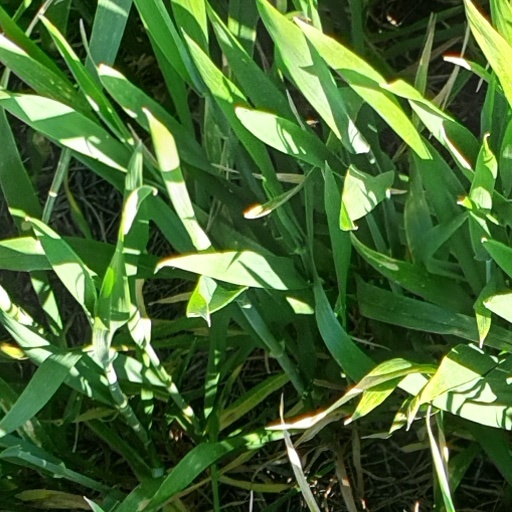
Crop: wheat